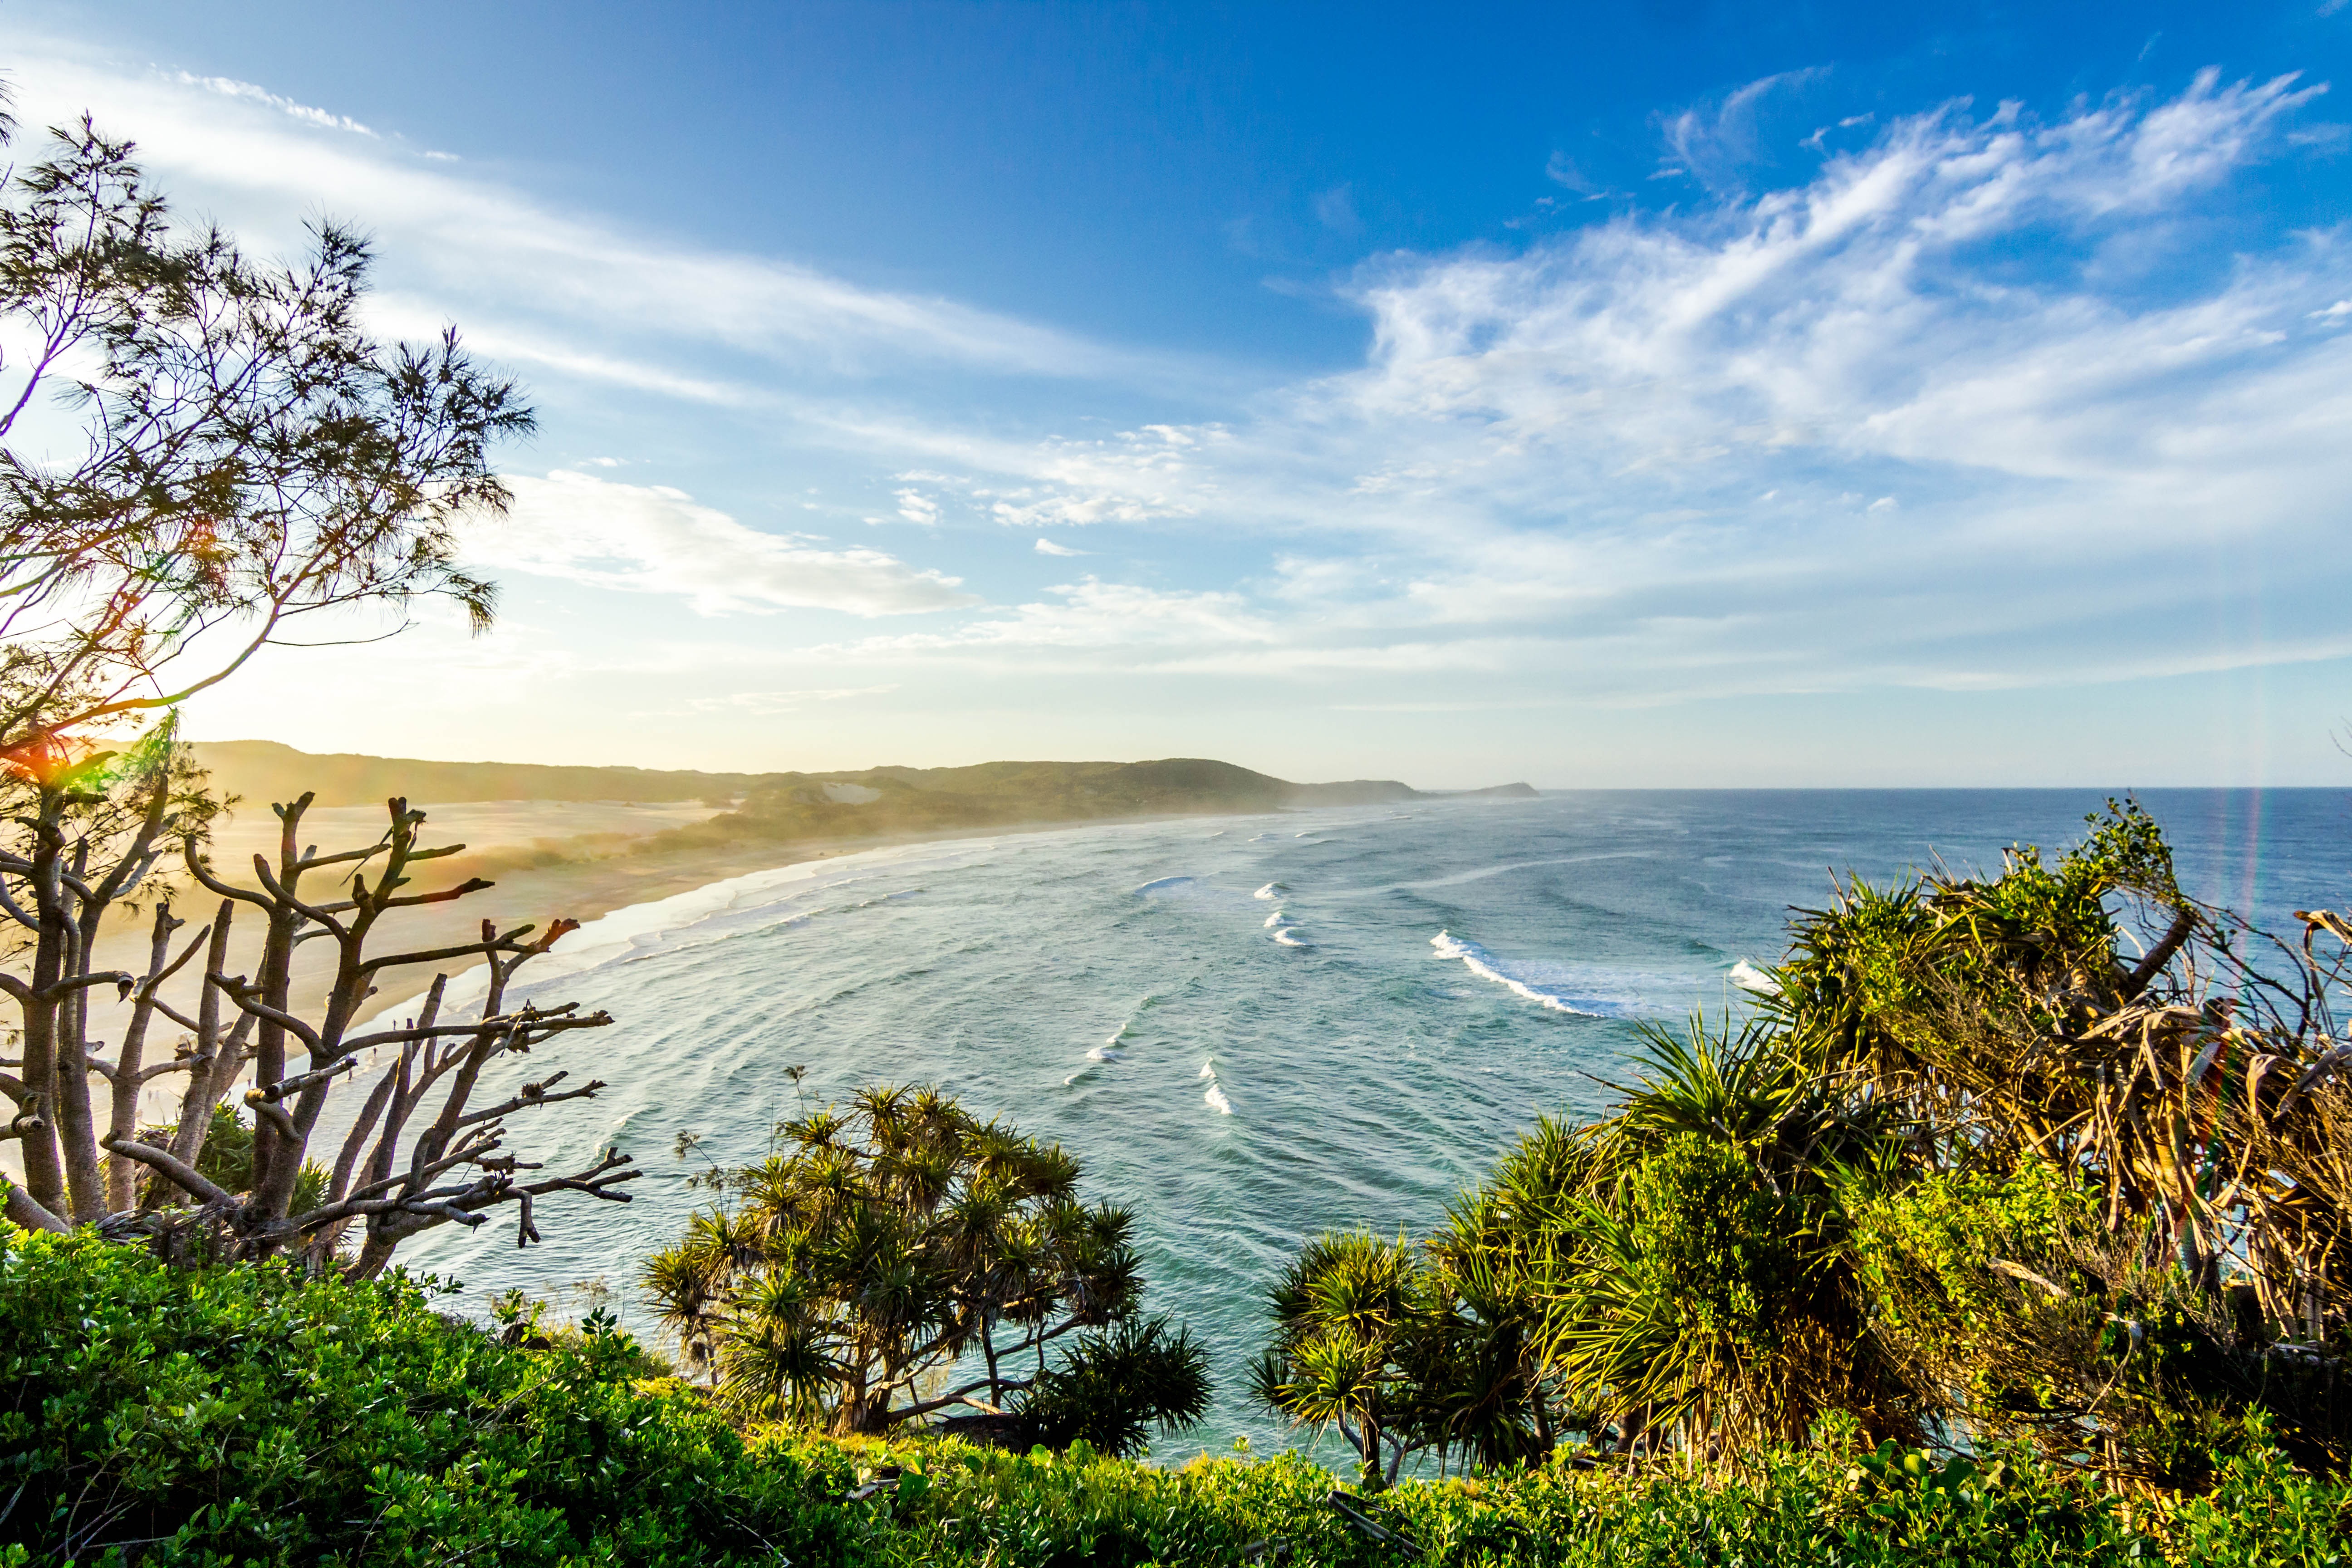
beach, landscape, sea, coast, tree, water, nature, ocean, horizon, cloud, sky, sunlight, shore, lake, view, summer, vacation, cliff, clear, cove, paradise, tranquil, peaceful, seascape, bay, season, body of water, outdoors, holidays, vegetation, habitat, far